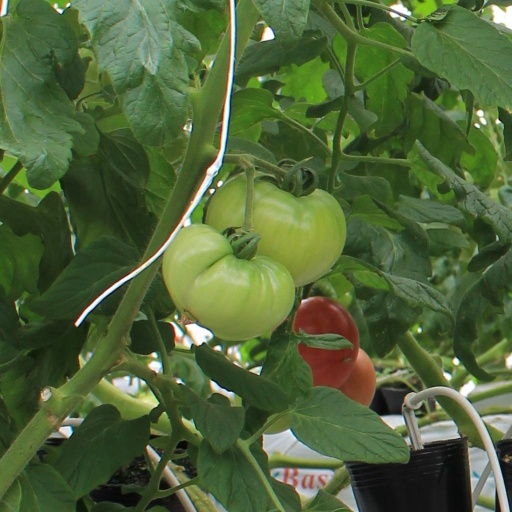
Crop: tomato